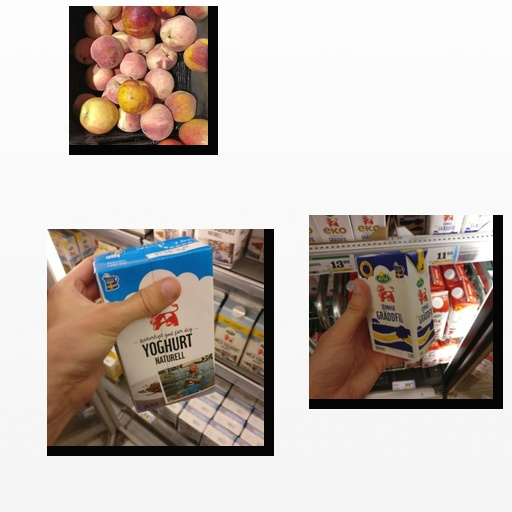
Food items: peach, sour_cream, natural_yogurt